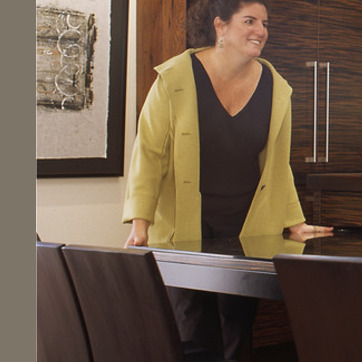
Material: fabric